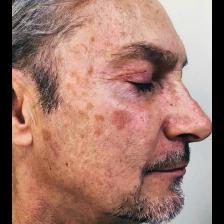
Label: Human